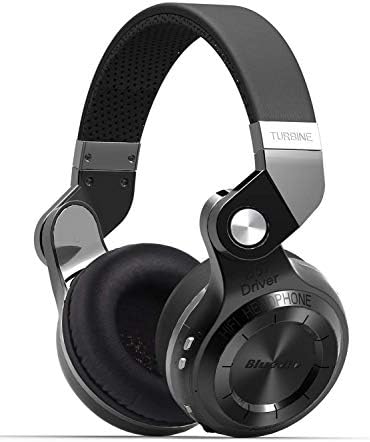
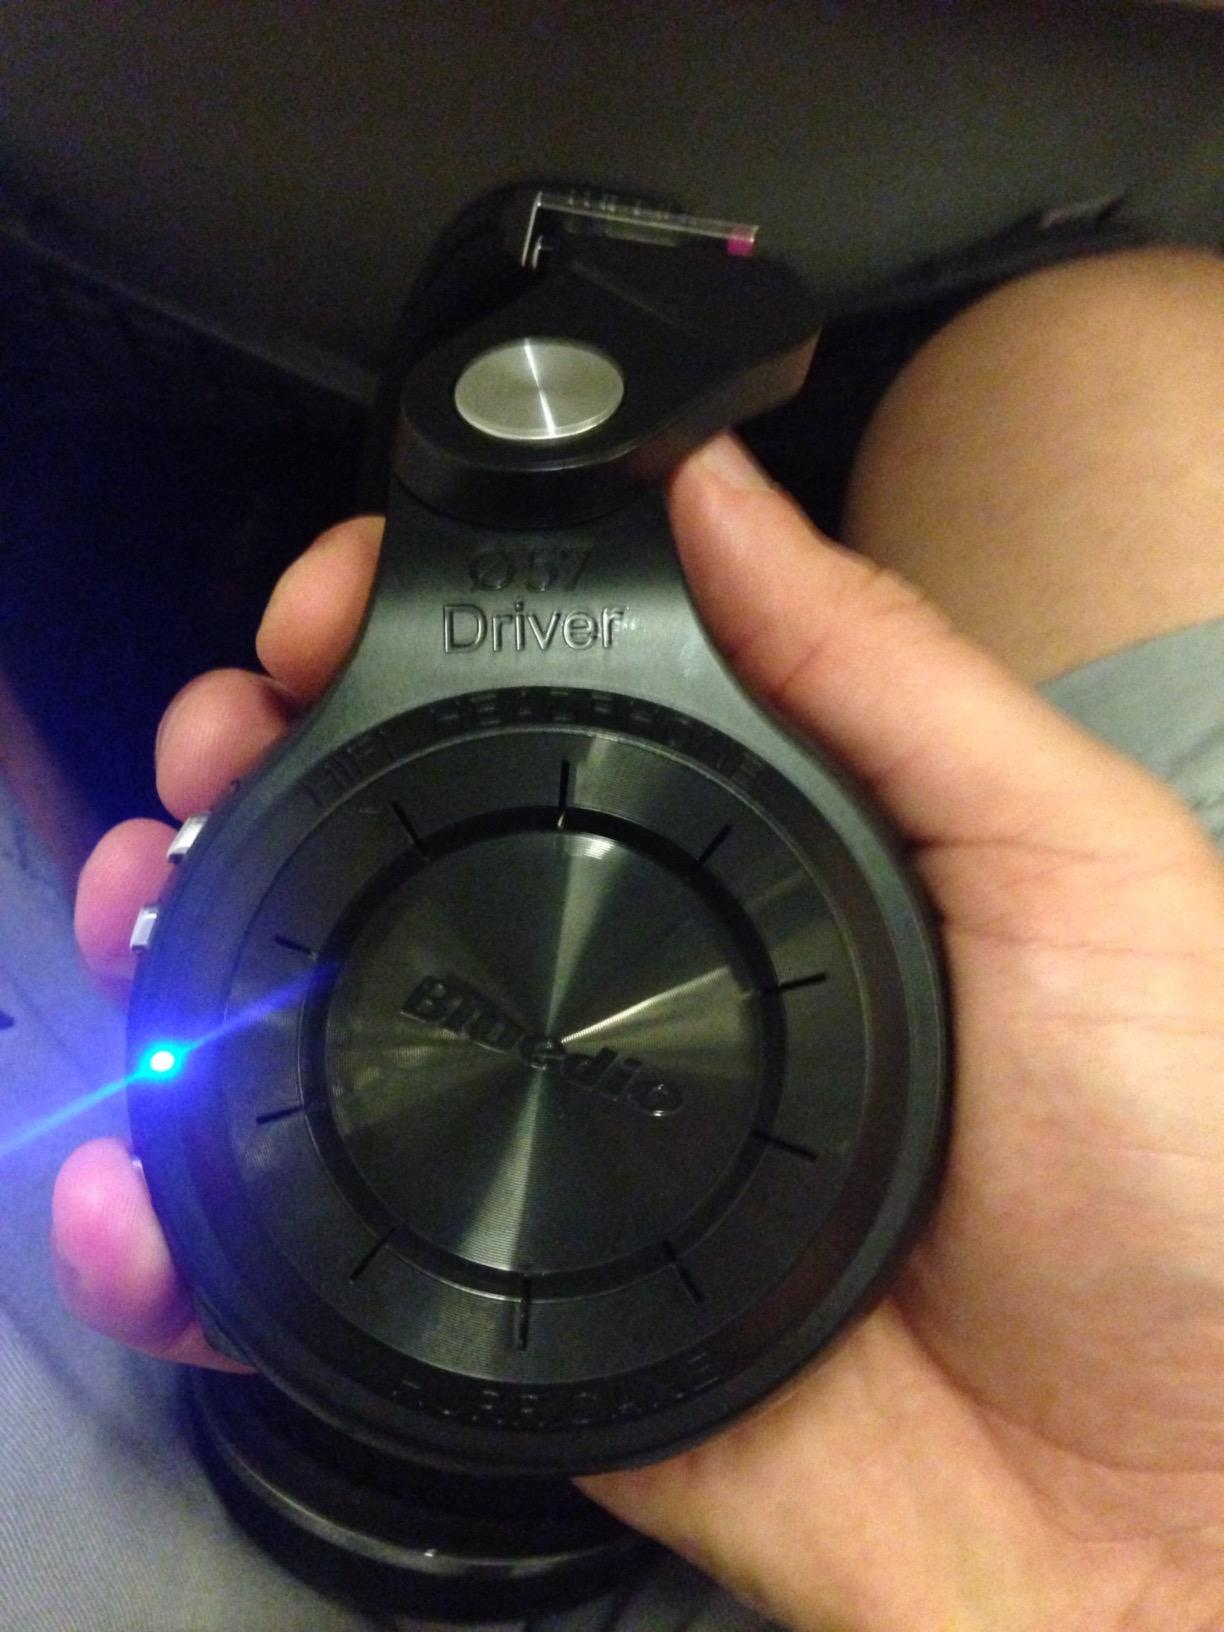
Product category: headphones
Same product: yes